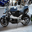
Label: motorcycle